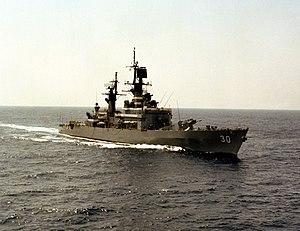
La classe Belknap est une classe de neuf croiseurs lance-missiles de l'United States Navy en service entre 1964 et 1995. La classe comprend neuf unités, qui ont été déployées au large des côtes du Viêt Nam dans les années 1960 et 1970 et dans le golfe Persique dans les années 1980 et 1990.